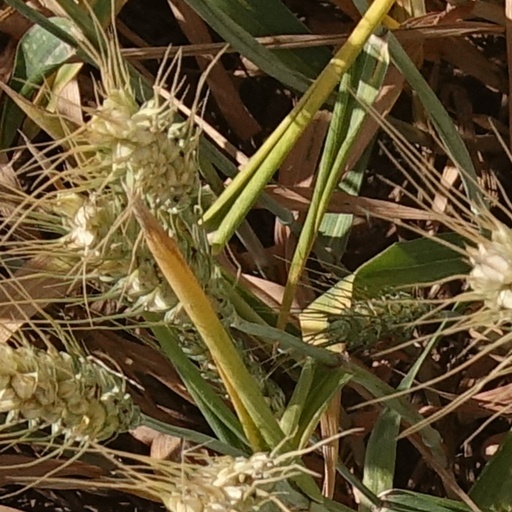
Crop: wheat